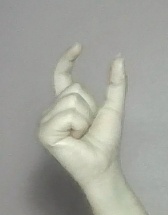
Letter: nun